Tegeticula intermedia

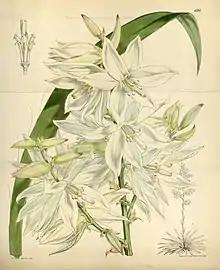
Yucca flaccida (as Yucca orchioides var. major) Bot. Mag. 103. tab. 6316. 1877

Larvae feed on a variety of plants within the yucca genus, depending on the region of the population. Some host species include "Yucca filamentosa, Y. arkansana, and Y. flaccida."